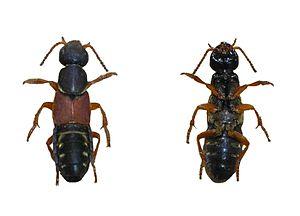
Staphylinus caesareus, le staphylin à raies d'or, est une espèce d'insectes coléoptères prédateurs de la famille des Staphylinidae.